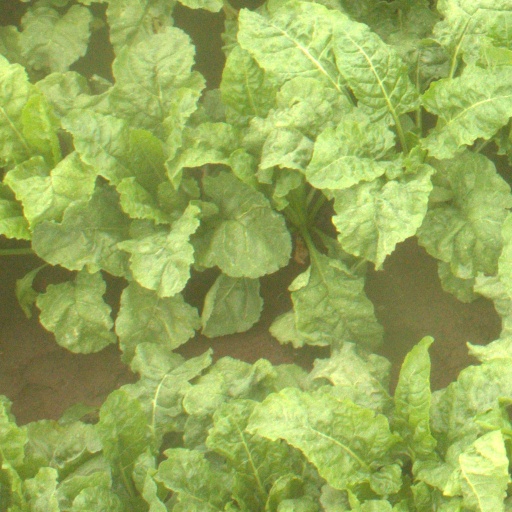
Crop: sugar beet